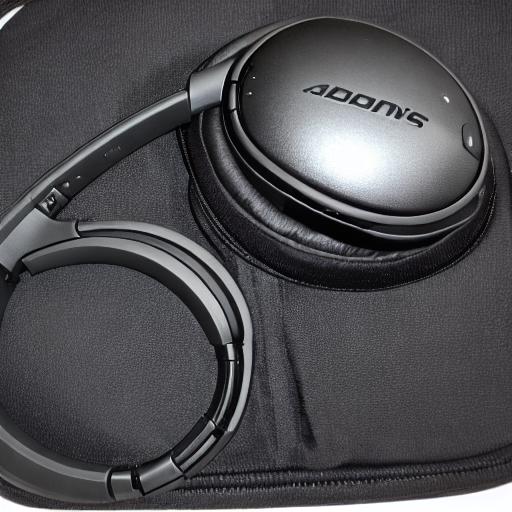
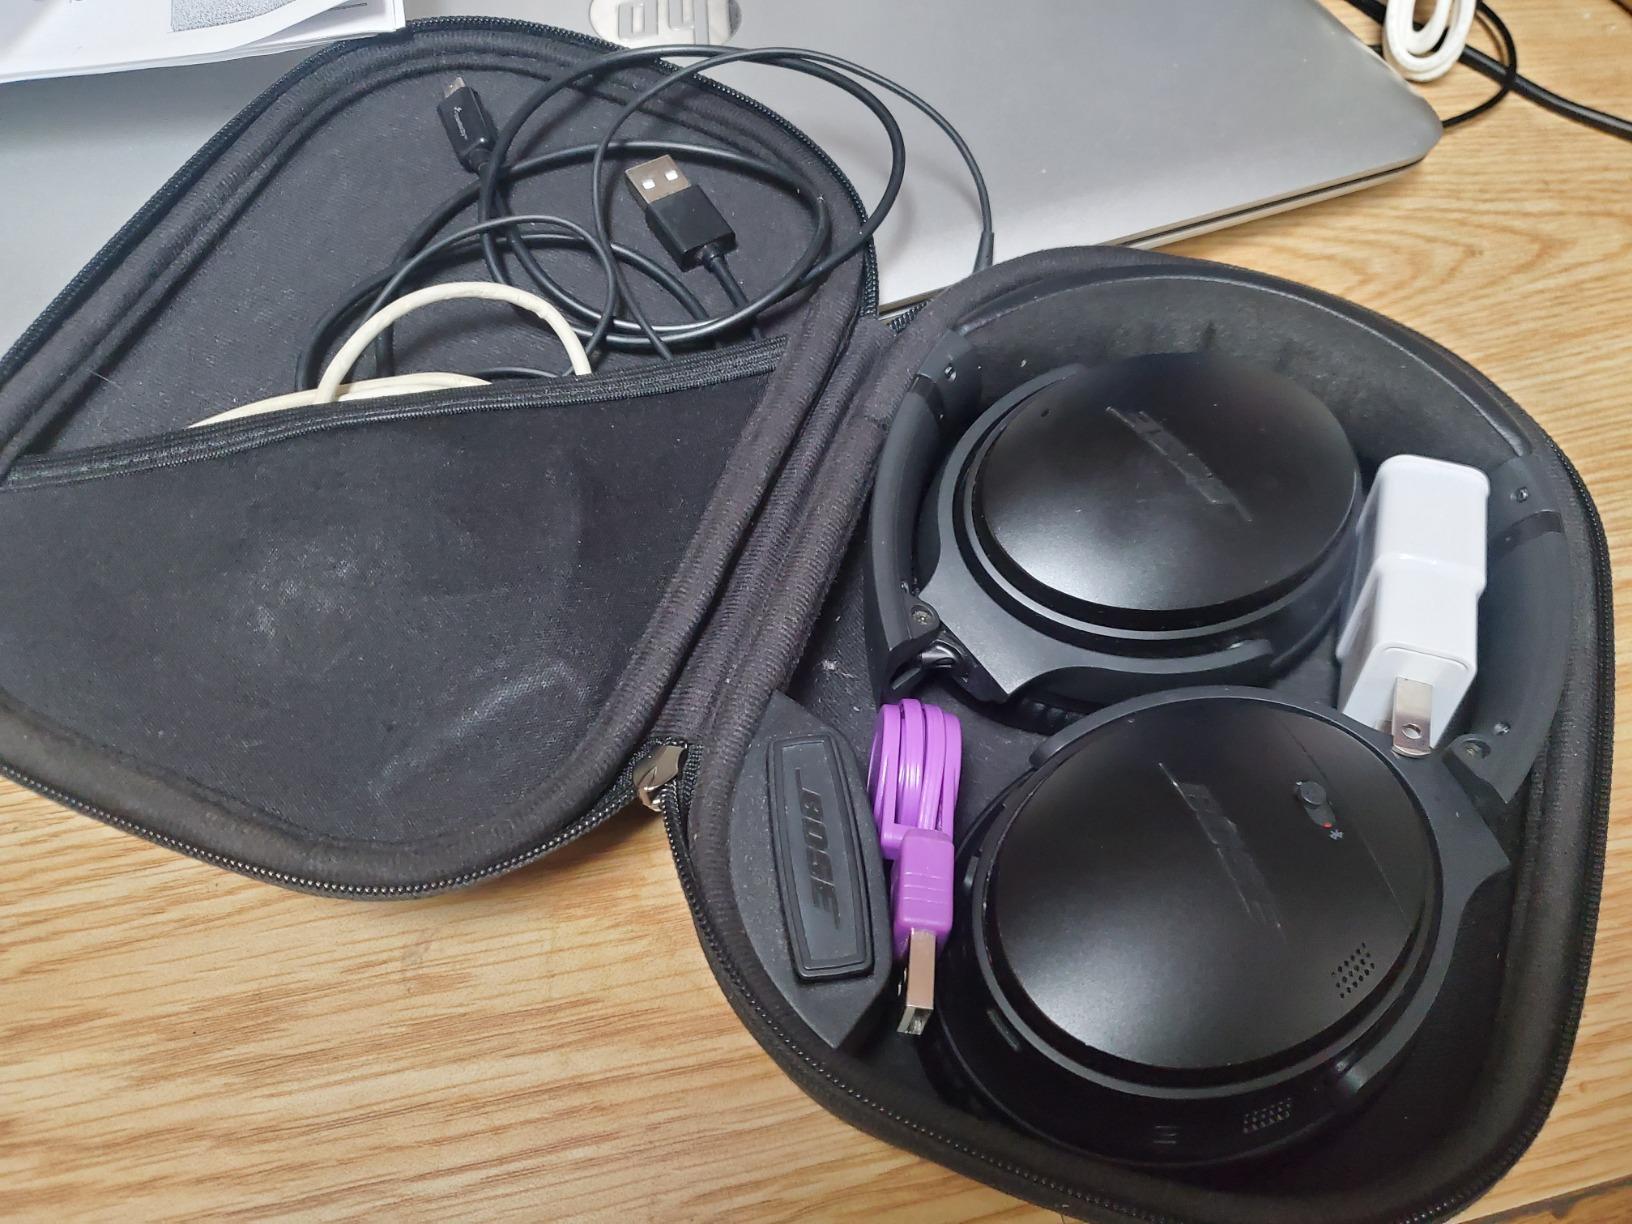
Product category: headphones
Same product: no